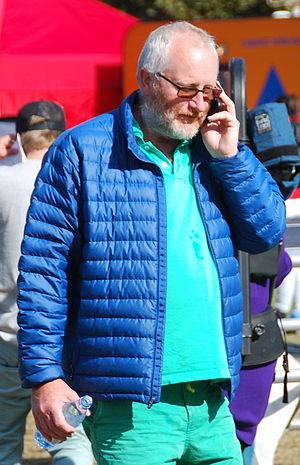
Peter Aalbæk Jensen, né le 8 avril 1956 à Osted, est un producteur de cinéma danois.